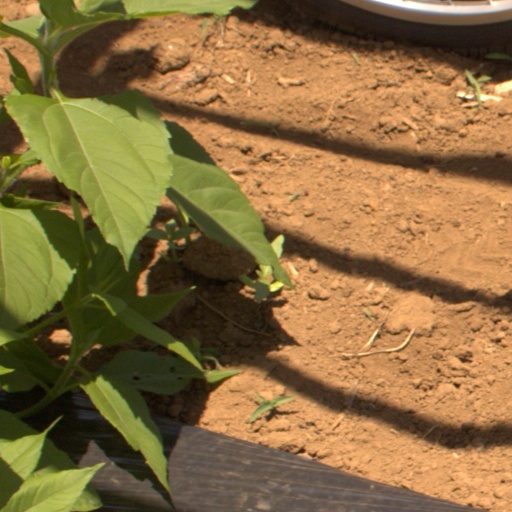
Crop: Jerusalem artichoke